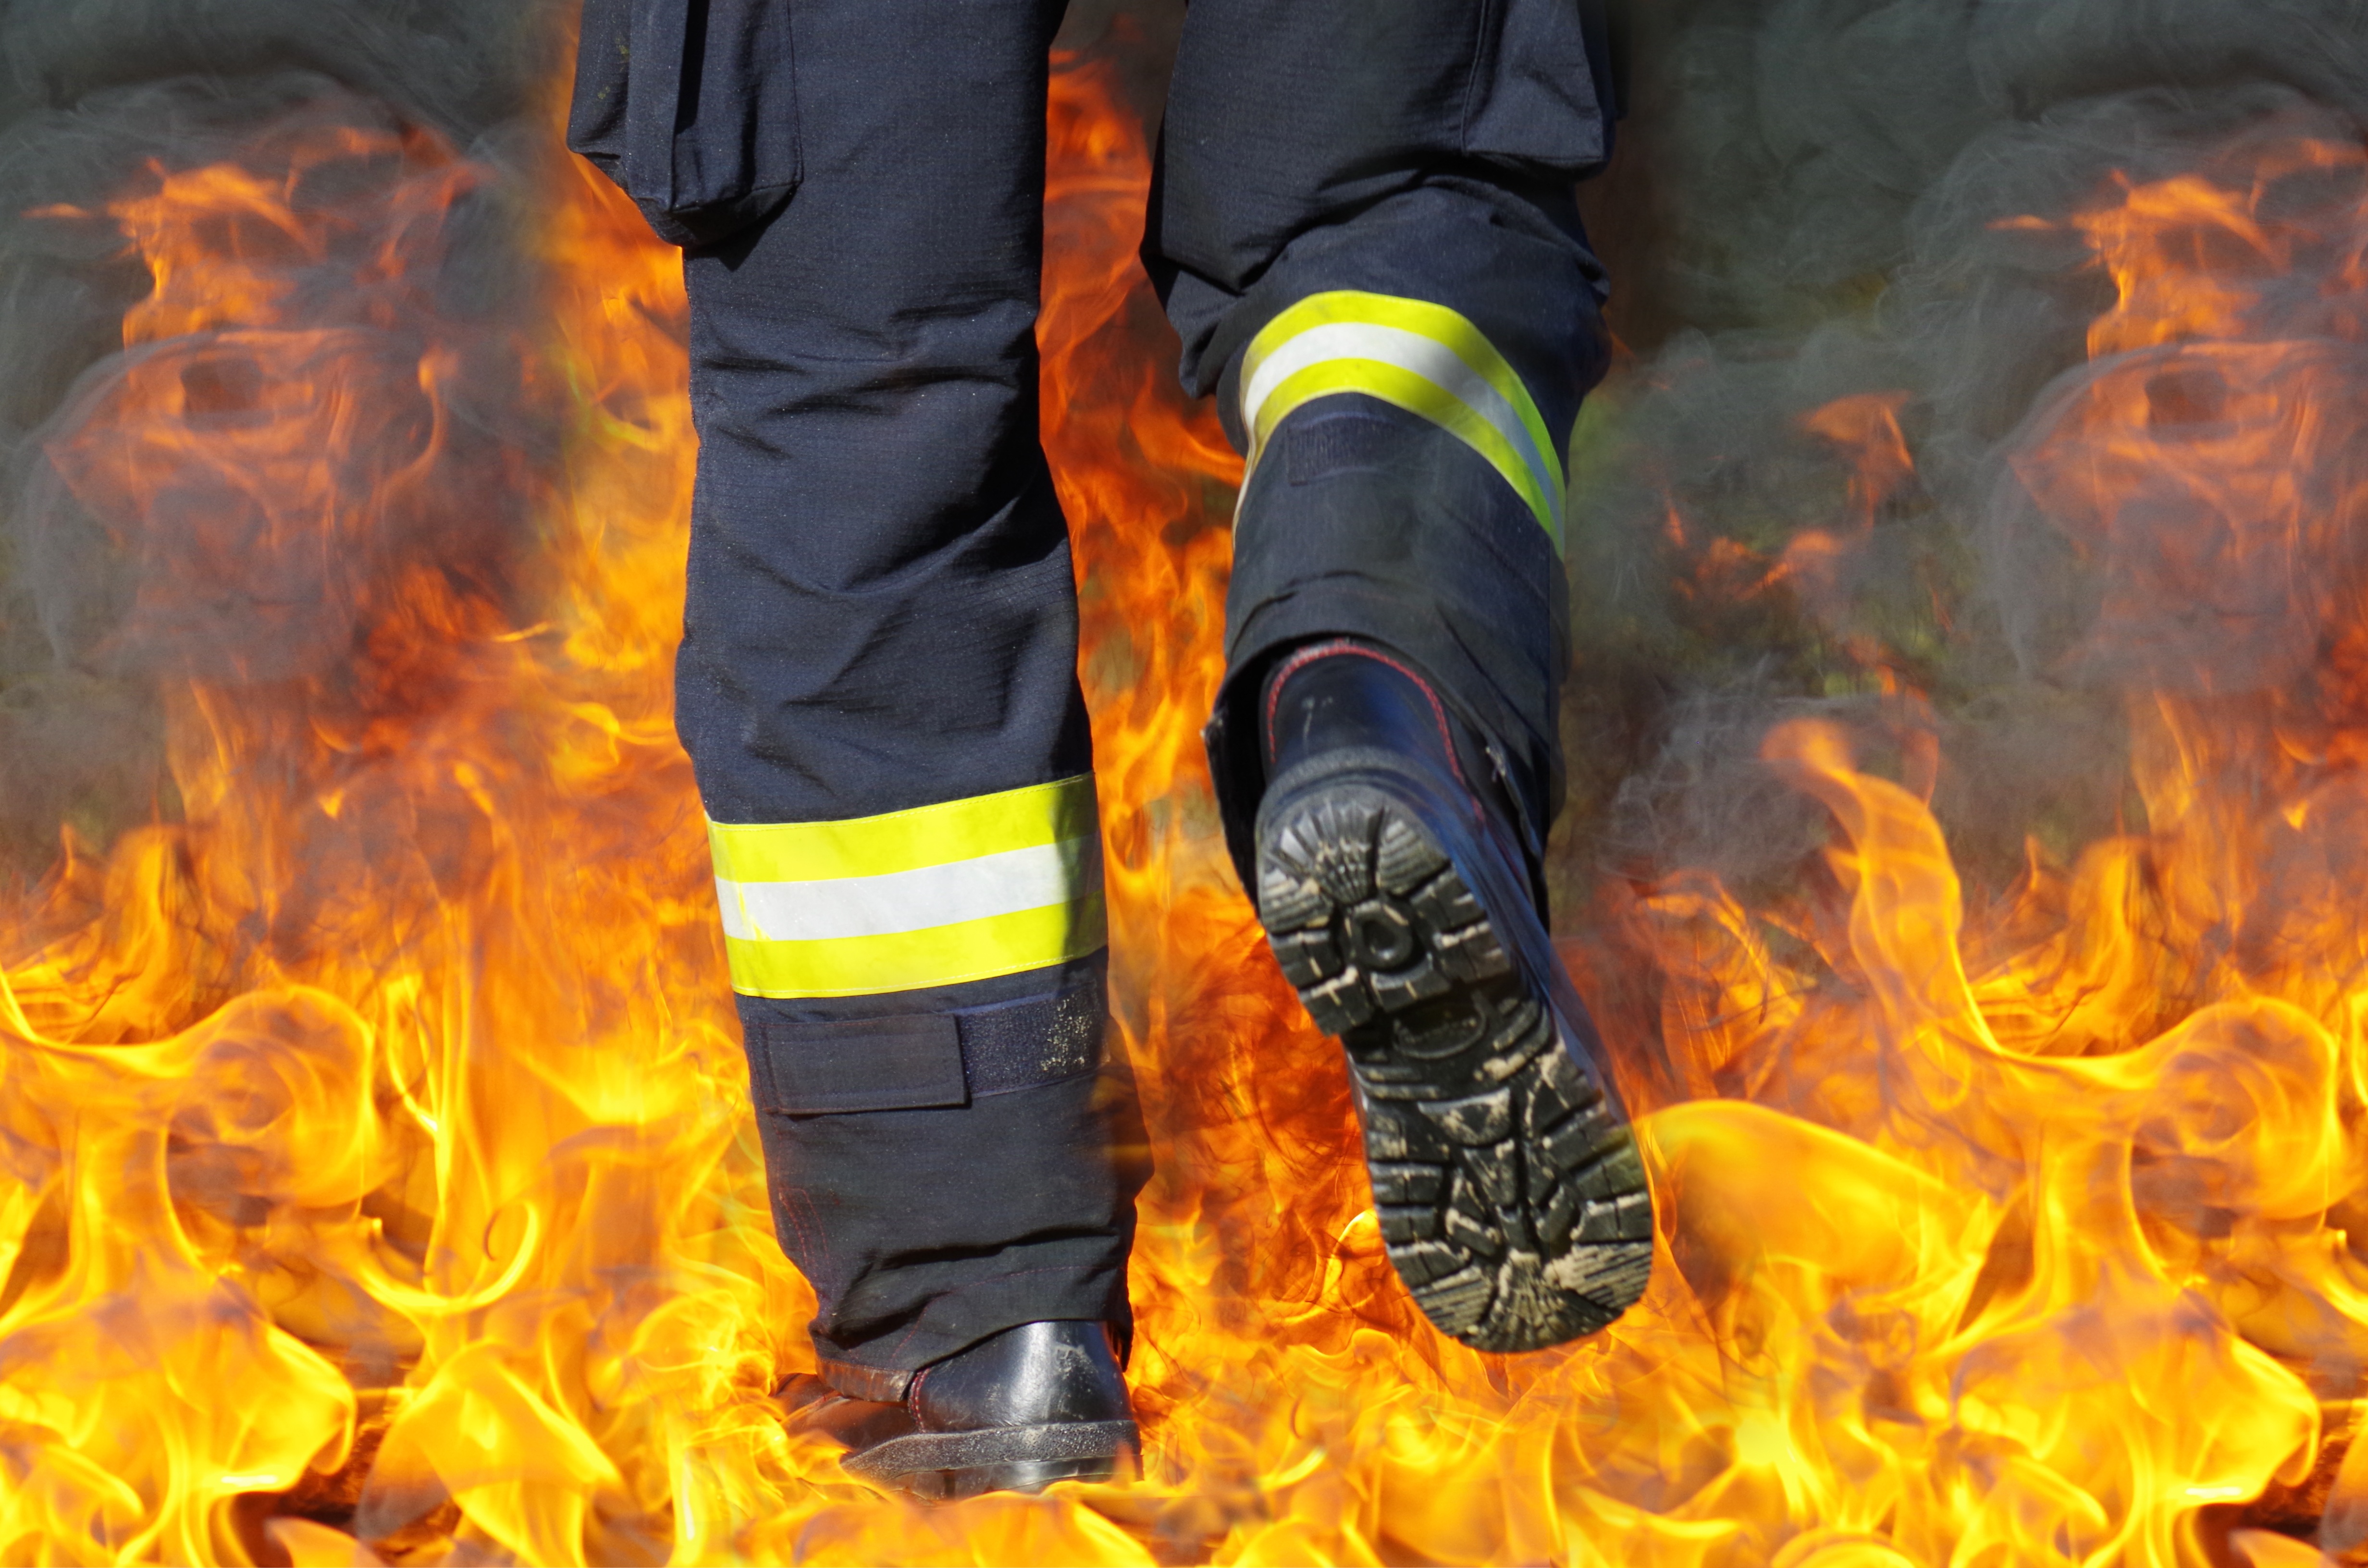
flame, fire, bonfire, hot, firefighter, fireman, screenshot, to walk, geological phenomenon